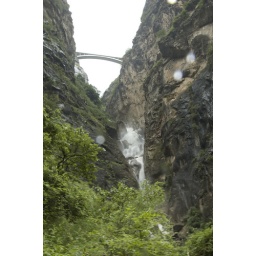
The bridge on the &amp;quot;Low&amp;quot; road above us with the waterfall coming straight at us.